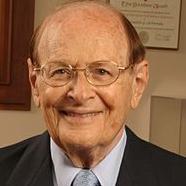
Age: 87